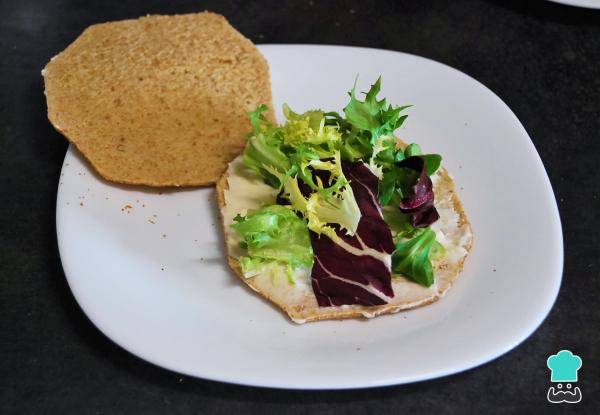
Para armar el sándwich de pollo y queso, tuesta un poco el pan, unta la base con mayonesa y coloca la lechuga encima. Puedes usar pan de molde, pan integral o cualquier tipo de pan que prefieres.